Grant-Lee Phillips

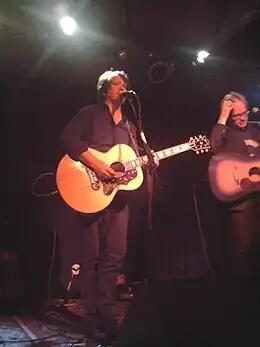
Grant-Lee Phillips at Jammin' Java in Vienna, VA, November 20, 2009

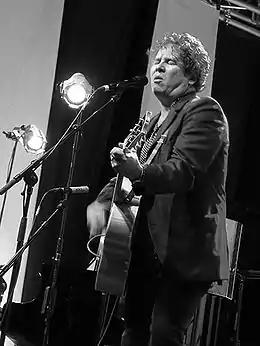
Grant-Lee Phillips (2015)

Grant-Lee Phillips (born Bryan G. Phillips; September 1, 1963) is an American singer-songwriter and multi-instrumentalist. He led the group Grant Lee Buffalo in the 1990s, afterwards launching a solo career. He features as the town troubadour in "Gilmore Girls".